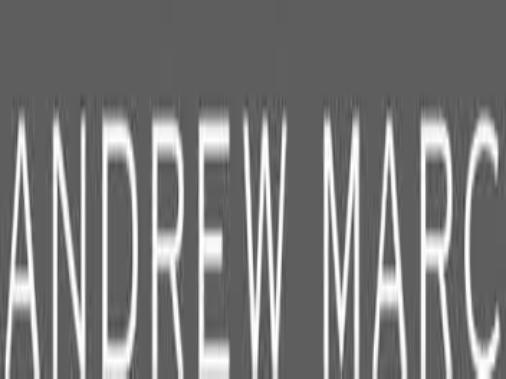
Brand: Andrew Marc
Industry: Clothes